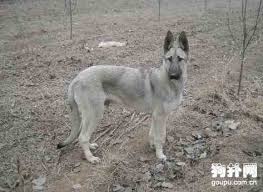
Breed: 258-n000104-Black_sable